Herne the Hunter

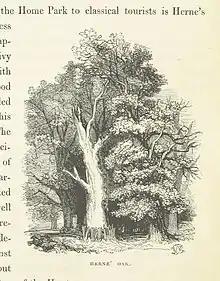
Herne's Oak, illustration from "A Picturesque Tour of the River Thames in Its Western Course" (1849)

Herne became widely popularised after his appearance in Shakespeare's play, and the supposed location of Herne's Oak was, for many years, a matter of local speculation and controversy. Some Ordnance Survey maps show Herne's Oak a little to the north of Frogmore House in the Home Park (adjoining Windsor Great Park). This tree was felled in 1796. In 1838, Edward Jesse claimed that a different tree in the avenue was the real Herne's Oak, and this gained in popularity especially with Queen Victoria. This tree was blown down on 31 August 1863, and Queen Victoria had another tree planted on the same site. The Queen's tree was removed in 1906 when the avenue was replanted.